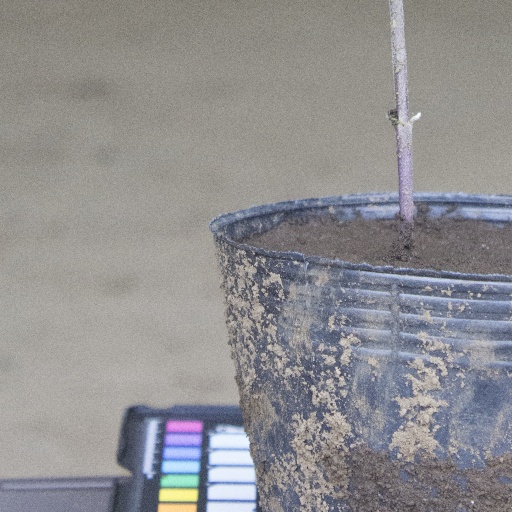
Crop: soybean